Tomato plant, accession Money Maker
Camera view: bottom (45 deg); turntable rotation: 210 degrees
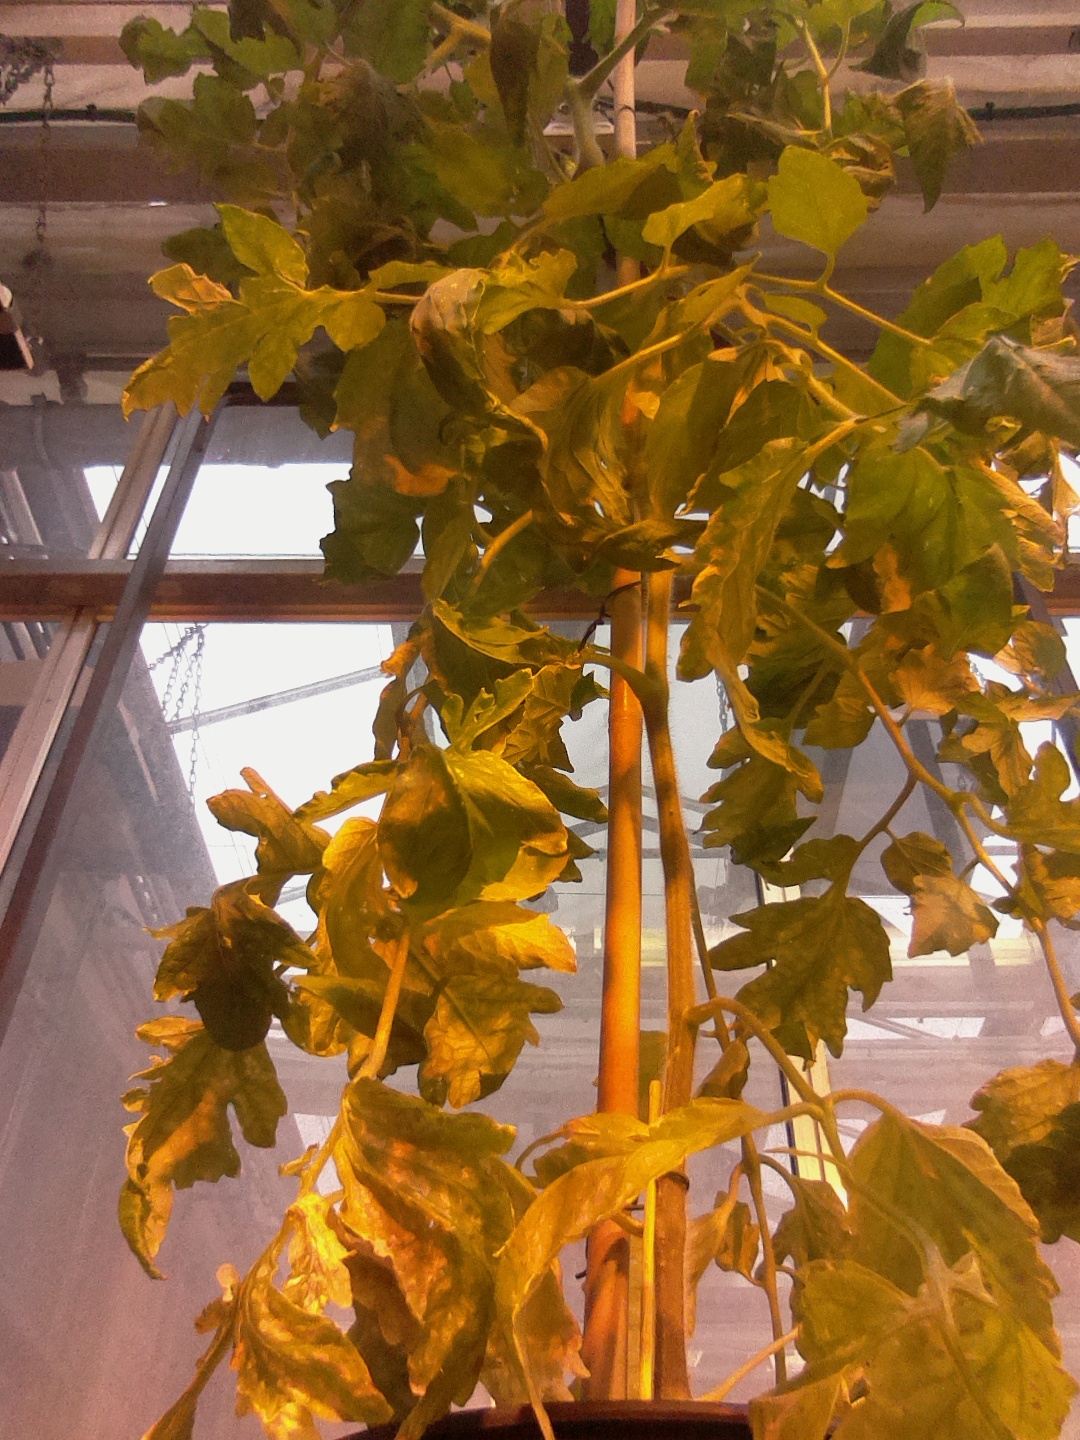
BBCH growth stage 71: 10%-20% of final fruit size